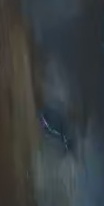
Face region: eyes (orbital_tightening_and_eye_area)
Pain indicator: obviously_present